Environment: real
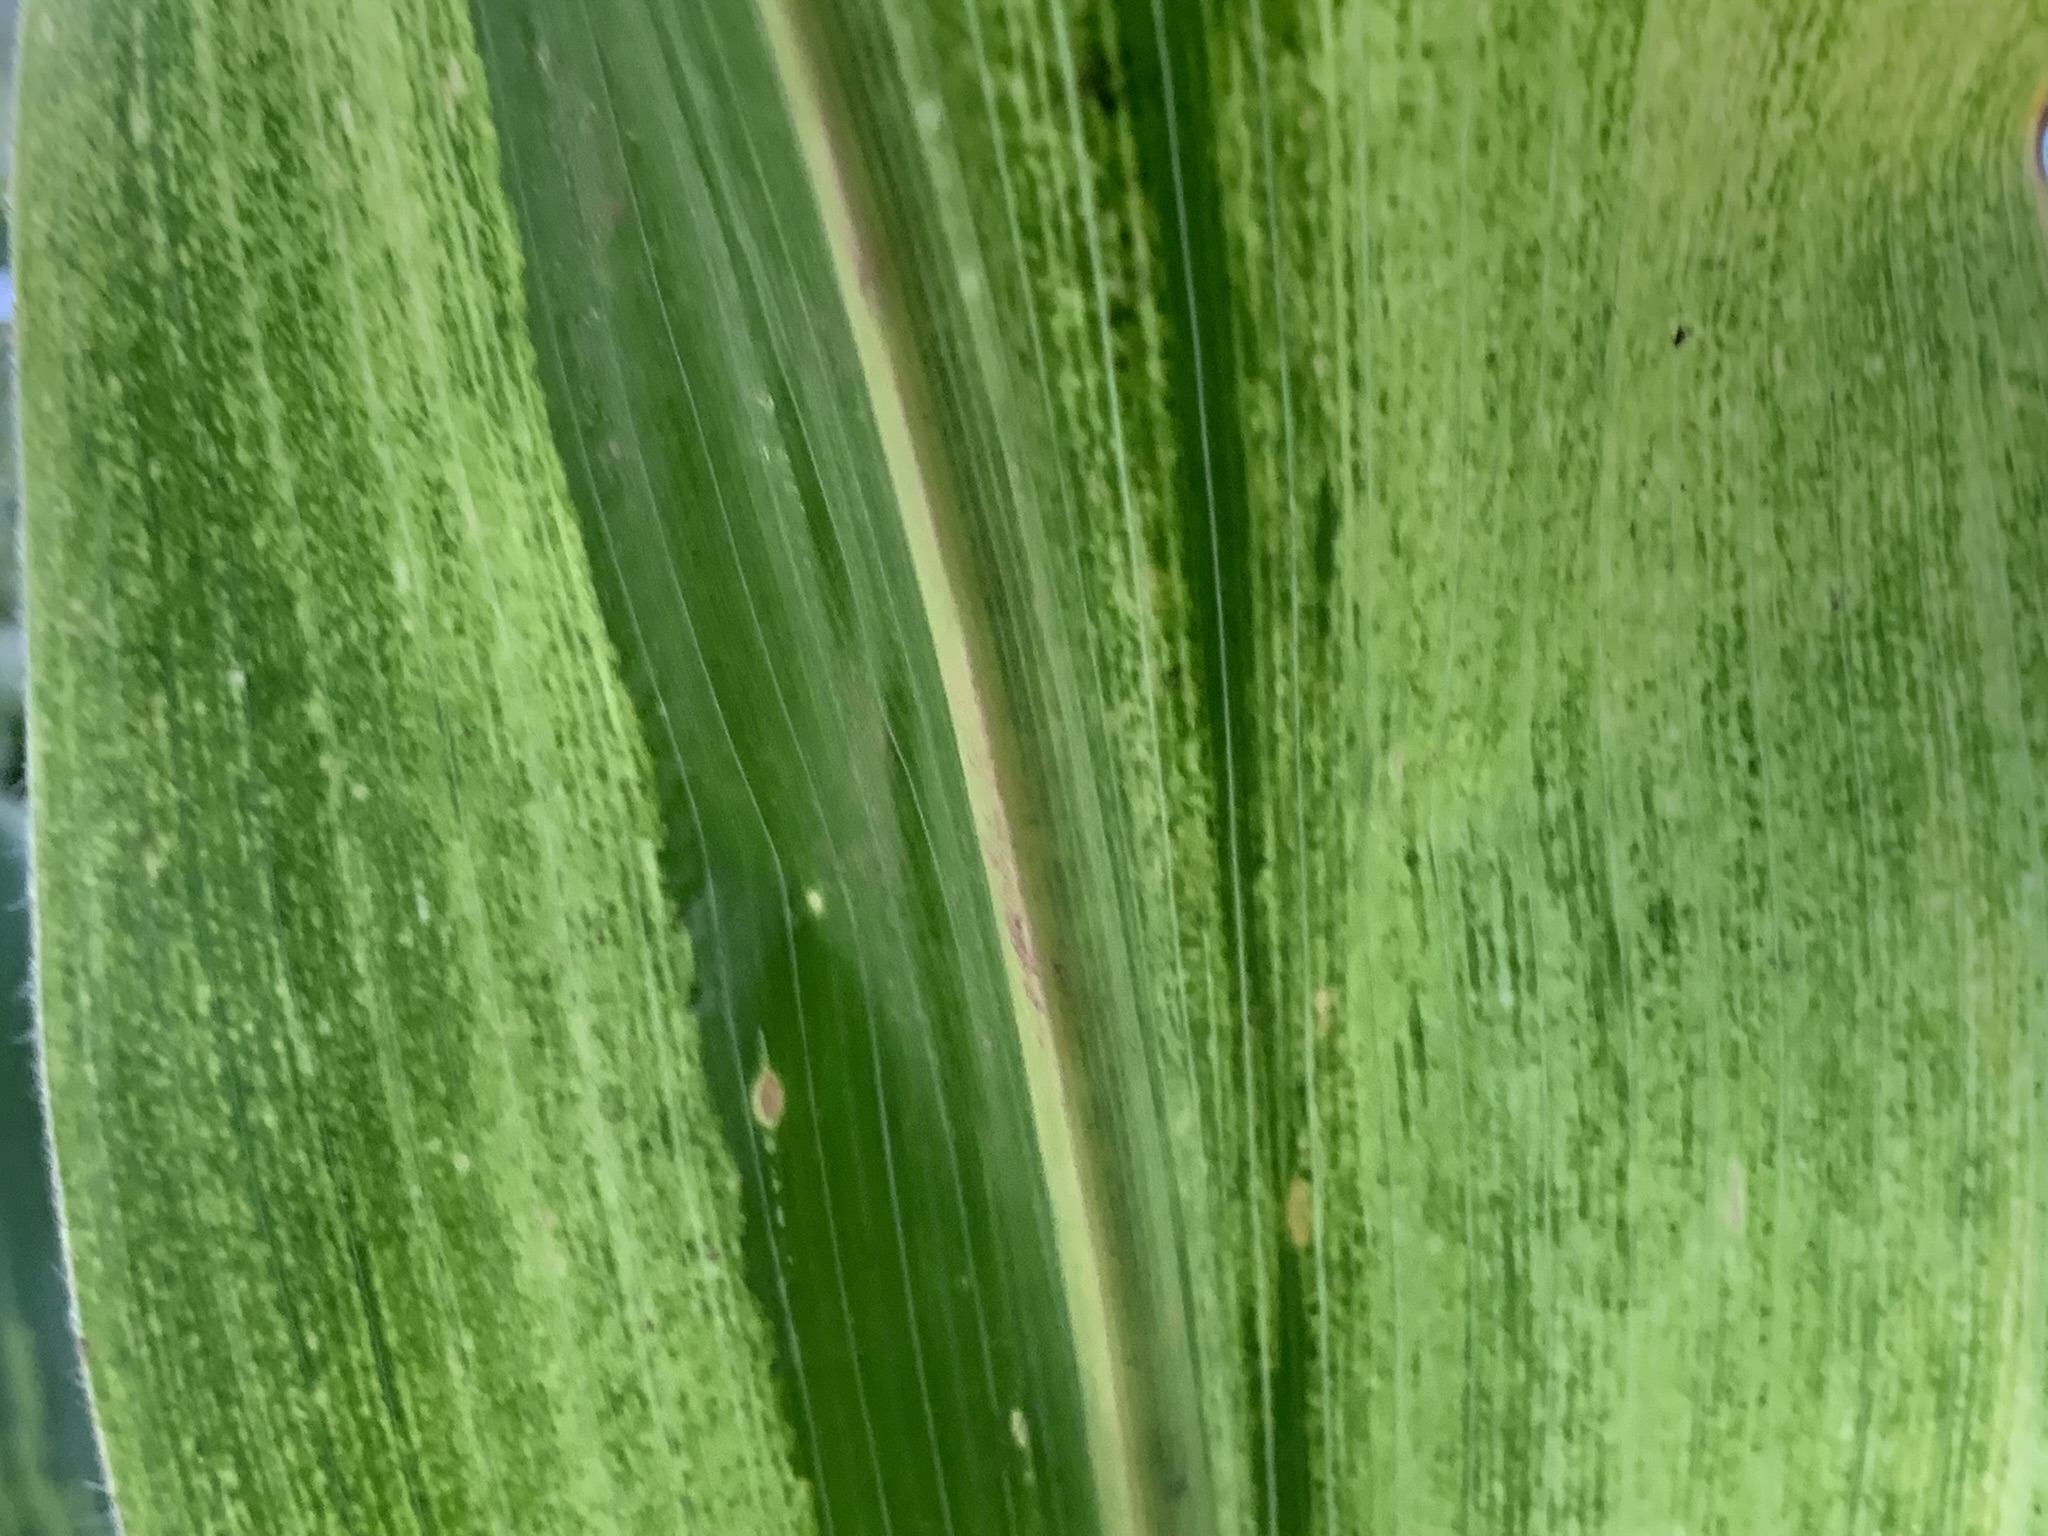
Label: lethal_necrosis